Hill 305 (lunar mountain)

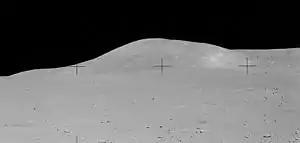
Hill 305 from the lunar surface near Hadley Rille

Hill 305 is a feature on Earth's Moon, a mountain in the Hadley–Apennine region. Astronauts David Scott and James Irwin landed the Lunar Module "Falcon" about southeast of it in 1971, on the Apollo 15 mission, but they did not visit it. They could see it on the northwestern horizon from nearly everywhere they went. The peak rises approximately above the surrounding plain, known as Palus Putredinis, and part of Hadley Rille curves along its southern margin.